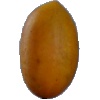
Label: Cucumber Ripe 2